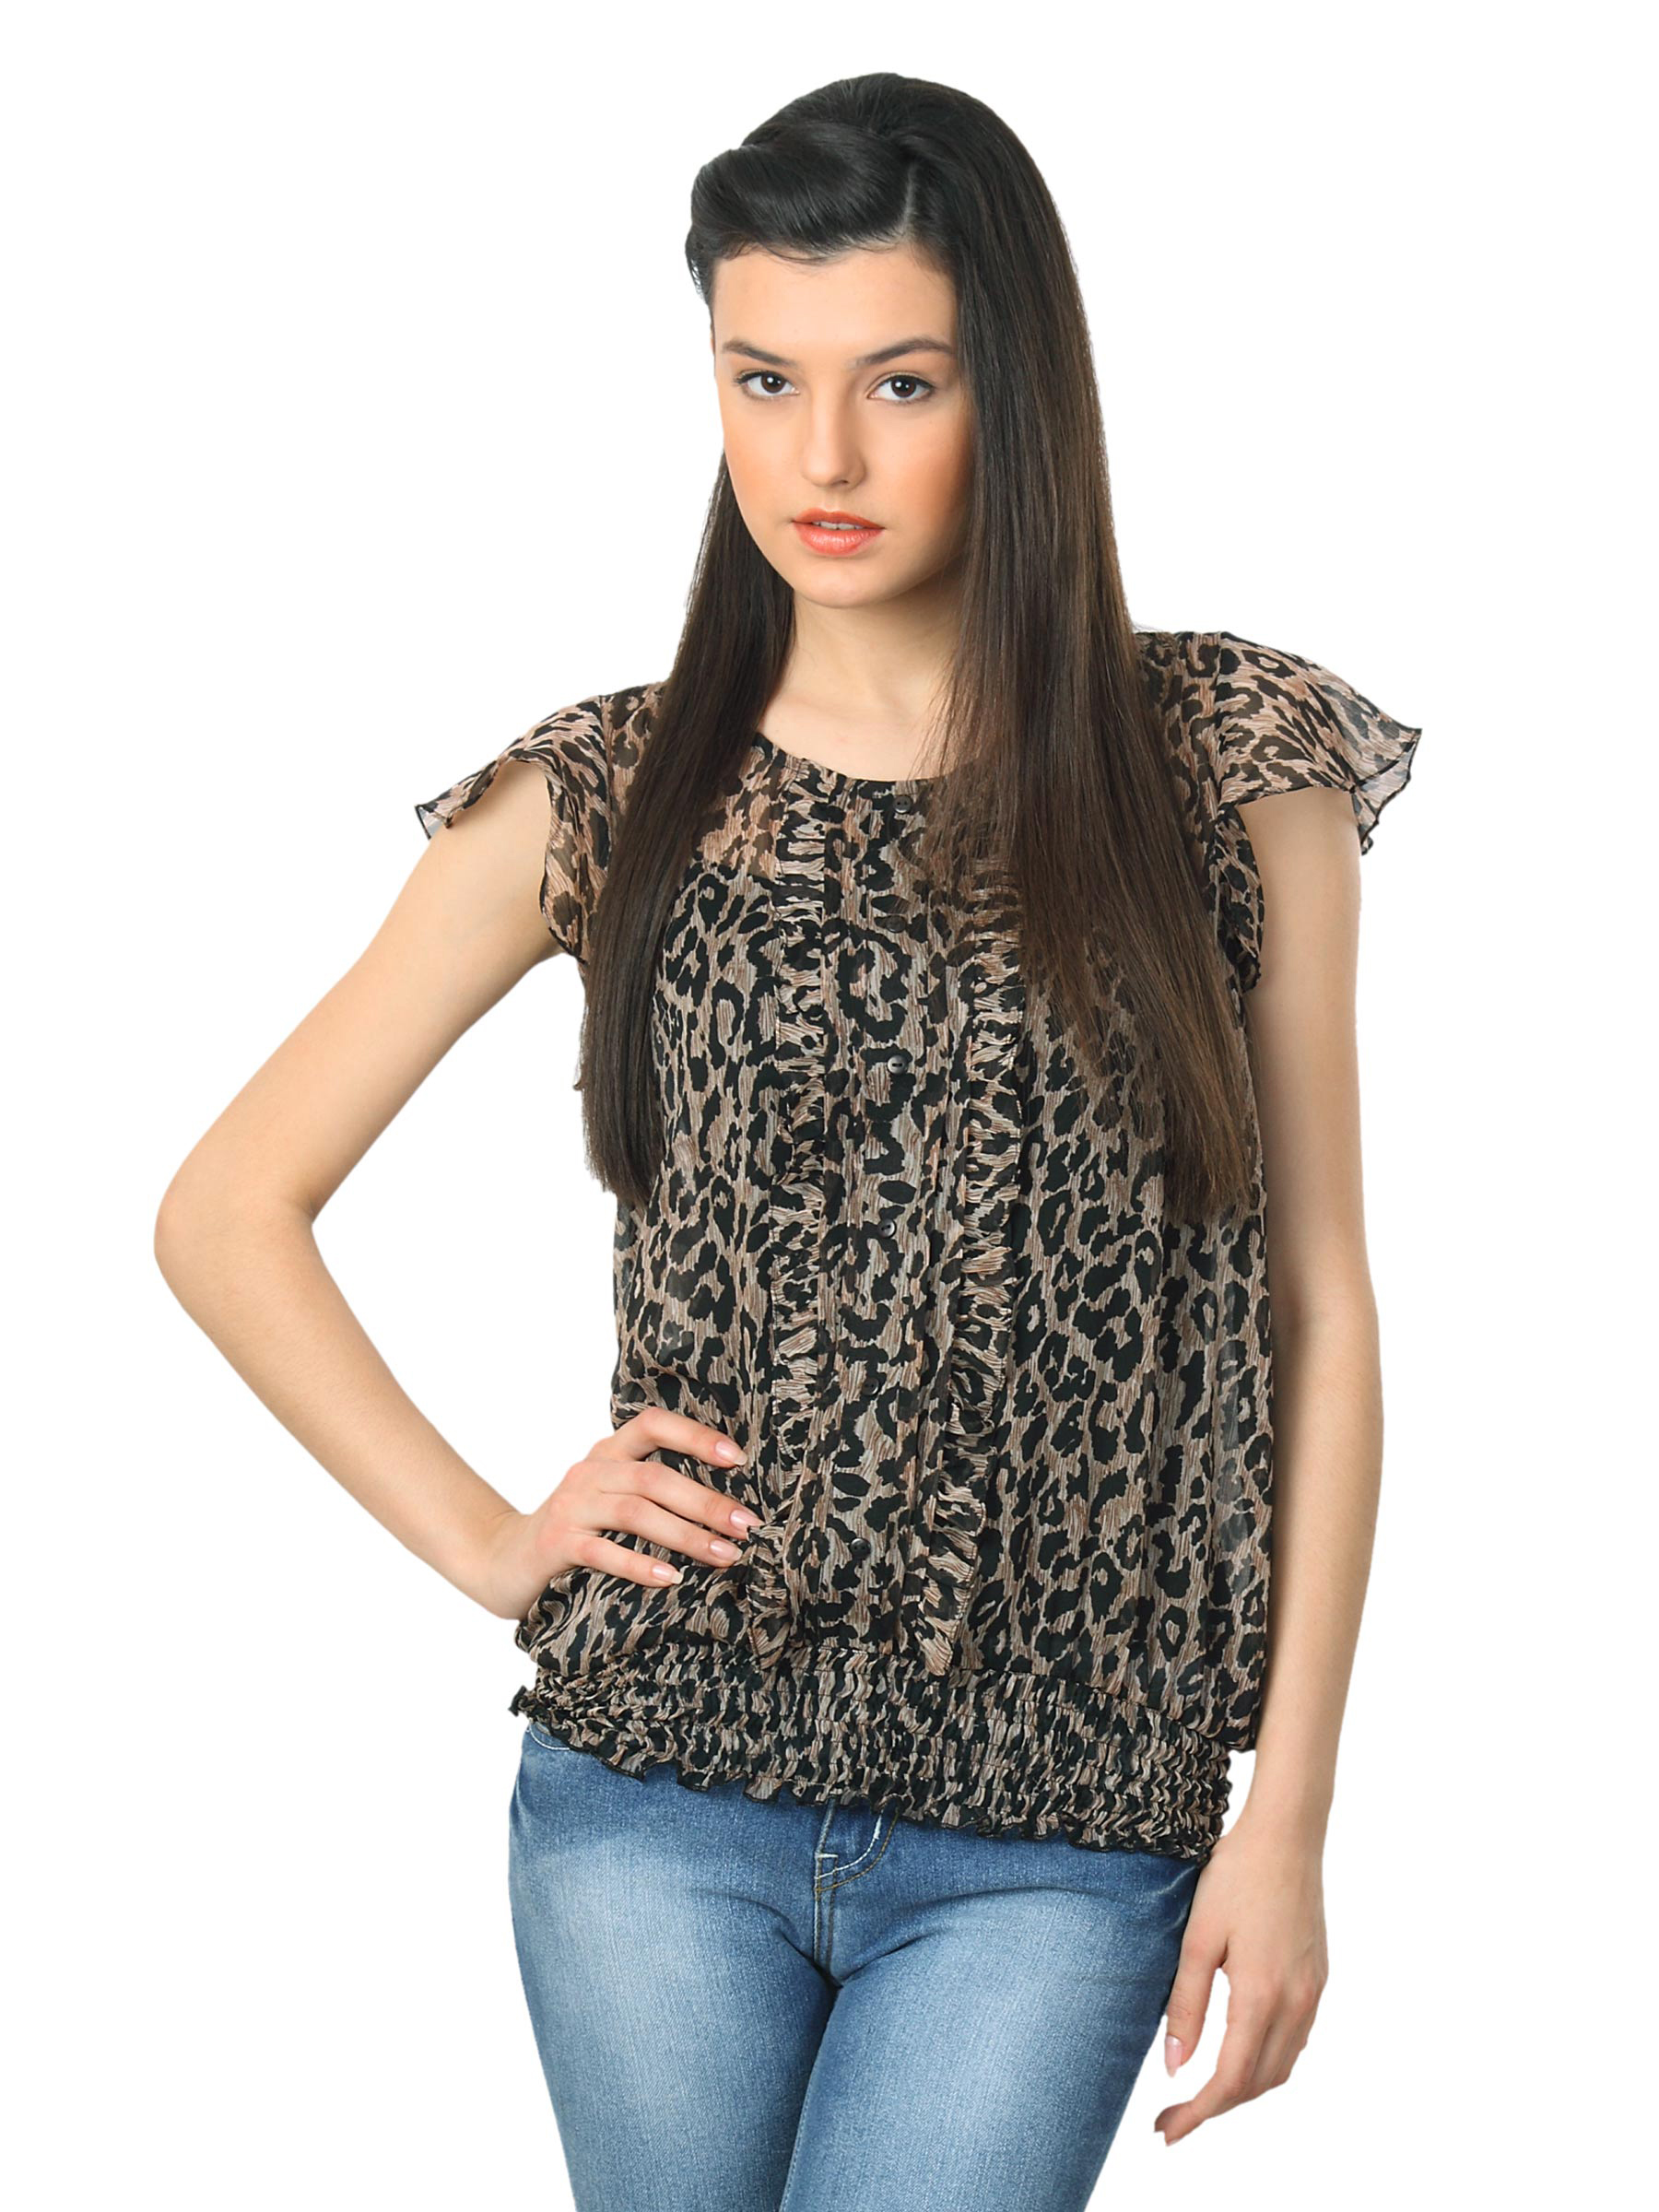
Femella Women Beige Animal Chiffon Smocked Top
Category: Apparel / Topwear / Tops
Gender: Women
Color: Beige
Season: Summer 2012
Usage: Casual